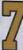
Number: 7